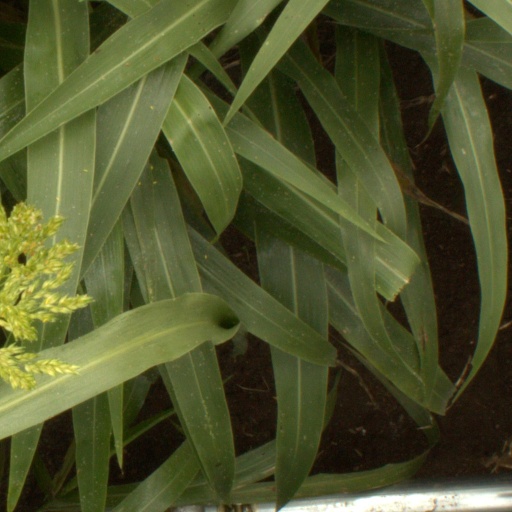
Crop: sorghum